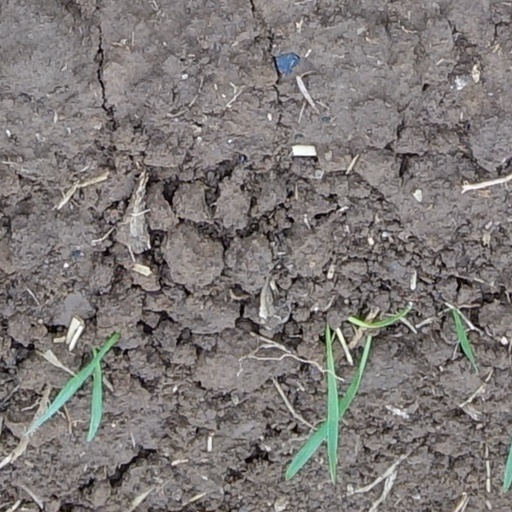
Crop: wheat